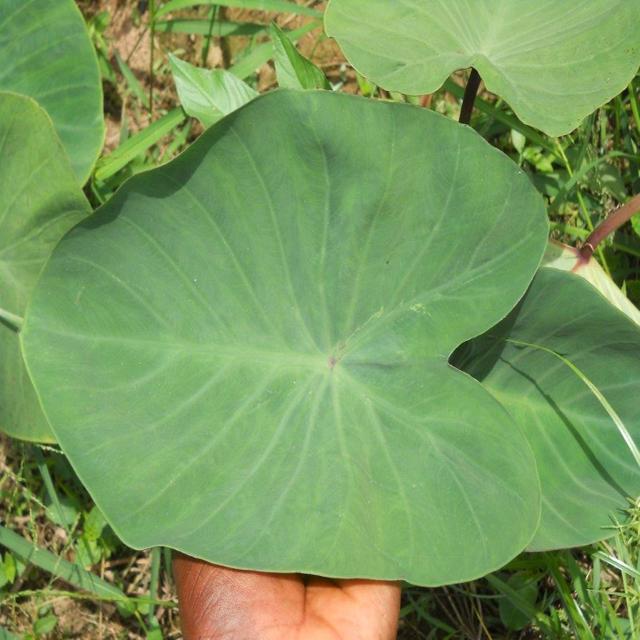
Label: Healthy